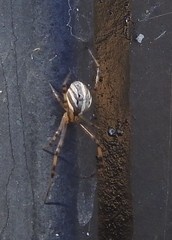
Species: Lactrodectus_hesperus